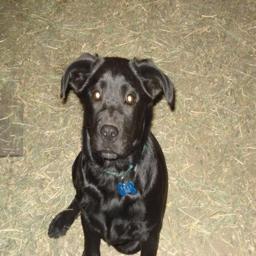
Animal: dogs